American Crime (TV series)

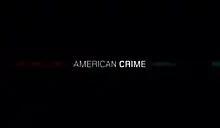

American Crime is an American anthology crime drama television series created by John Ridley that aired on ABC from March 5, 2015, to April 30, 2017. The first season centers on race, class, and gender politics as it follows the lives of the participants in a trial who are forever changed during the legal process.